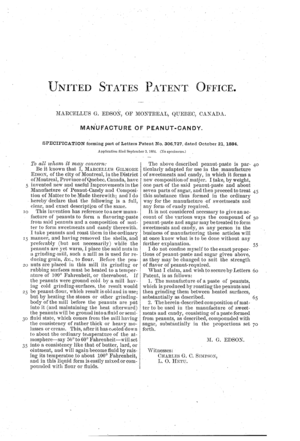
Brevet du beurre d'arachides
L'Histoire de la culture de l'arachide est marquée par l'utilisation de cette plante, à partir de la fin du XIXᵉ siècle, notamment pour sa transformation en huile, en savon et en beurre de cacahuètes. L'Afrique occidentale et l'Inde voient son exportation augmenter dans le dernier tiers du XIXᵉ siècle, après les tentatives infructueuses de développer sa culture dès le début du Second Empire pour des raisons géopolitique. Les rivalités européennes dans la colonisation de l'Afrique et de l'Inde, scandées par des politiques militaires puis protectionnistes, ont poussé le progrès agronomique et technique, en particulier après le percement du canal de Suez, qui a donné l'avantage à l'Inde, puis le déploiement du chemin de fer, qui a entraîné une monoculture en Afrique de l'Ouest, sur fond de maladie de l'arachidier en Inde. Ce progrès agronomique s'est ensuite accéléré avec l'indépendance des pays producteurs, au cours de la seconde partie du XXᵉ siècle, la transformation de l'arachide en huile étant de plus en plus liée à sa culture.
Marcellus Gilmore Edson, né le 7 février 1849 à Bedford et mort le 6 mars 1940, est un pharmacien canadien de Montréal qui a breveté le beurre de cacahuètes en 1884.
Le beurre de cacahuètes ou beurre d'arachide ou pâte d'arachide est une pâte à tartiner à base de cacahuètes. Il est très consommé en Amérique du Nord, aux Pays-Bas et utilisé abondamment dans la culture culinaire africaine.